Calculus (dental)

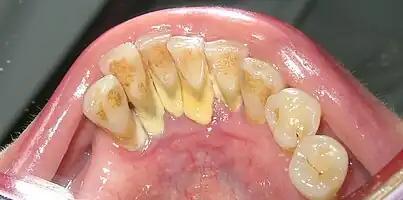
Heavy staining and calculus deposits exhibited on the lingual surface of the mandibular anterior teeth, along the gumline

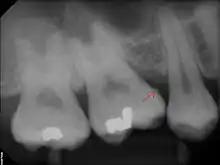
Calculus deposit (indicated with a red arrow) on x-ray image

In dentistry, calculus or tartar is a form of hardened dental plaque. It is caused by precipitation of minerals from saliva and gingival crevicular fluid (GCF) in plaque on the teeth. This process of precipitation kills the bacterial cells within dental plaque, but the rough and hardened surface that is formed provides an ideal surface for further plaque formation. This leads to calculus buildup, which compromises the health of the gingiva (gums). Calculus can form both along the gumline, where it is referred to as supragingival, and within the narrow sulcus that exists between the teeth and the gingiva, where it is referred to as subgingival.